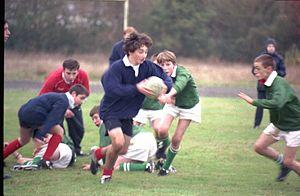
Chavagnes International College est un internat catholique privé, ouvert aux garçons de 11 à 18 ans. Implanté à Chavagnes-en-Paillers depuis 2002, il a ses racines dans la tradition scolaire britannique, visant surtout la formation du caractère aussi bien que l'épanouissement intellectuel et spirituel. Ses professeurs anglophones, issus des universités d'outre-Manche, dispensent un enseignement en anglais qui prépare les diplômes anglais et français.